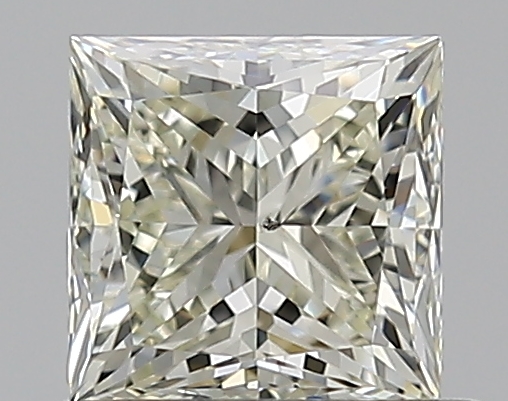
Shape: princess
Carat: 0.71
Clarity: SI1
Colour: M
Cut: VG
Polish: EX
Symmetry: VG
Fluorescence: F
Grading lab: GIA
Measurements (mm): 4.67 x 4.67 x 3.51